Quảng Bình province

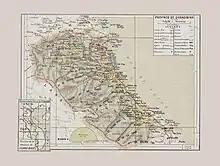
Map of Quang Binh province in 1909

In 1604, the provincial name was changed to Quảng Bình. Lord Nguyễn Phúc Khoát divided Quảng Bình into 3 counties (dinh): dinh Bố Chính (formerly dinh Ngói), dinh Mười (or dinh Lưu Đồn), and dinh Quảng Bình (or dinh Trạm). The province was established in 1831, with the part of phủ Quảng Ninh, then added phủ Quảng Trạch. Under French colony (French Indochina, Quảng Bình was situated in Annam of French Indochina and Đồng Hới airbase in Quảng Bình was used by the French to attack the Việt Minh in north-central Vietnam and the Laotian Pathet army in north and south Laos. In 1954, the Geneva Accord was signed by France, Vietnam, and other parties involved. According to which, Vietnam was to be temporarily divided into 2 parts, with the 17th parallel as the boundary. North Vietnam was under the control of the Communist party while the South was an anti-communist and French collaborators control. A universal election was to be held in 1956 in order to determine the unification of Vietnam. However, in the South, Ngô Đình Diệm held a referendum, which determined the form of government for the South; consequently, leading to the foundation of the Republic of Vietnam.